Carey Price

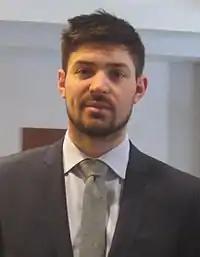
Price in April 2015

In October 2015, Price teamed up with CCM to donate $10,000 worth of equipment to a minor hockey league in Williams Lake, B.C. Since 2014, Price has been an ambassador to the Breakfast Club of Canada which aims to provide all children across Canada with nutritious meals.